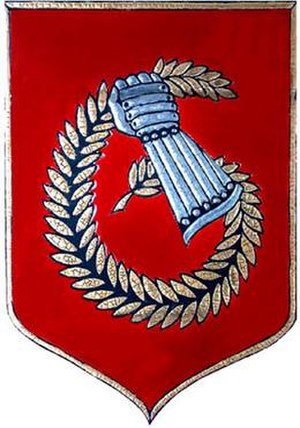
Armée de terre / Overkommandoen for de franske landtropper / 6. Lette panserbrigade i Nîmes
Insigner for 6. BLB
Armée de terre er navnet på den franske hær og den ene af de fire dele som Frankrigs væbnede styrker består af. De tre andre er luftvåbnet, flåden og Gendarmerie nationale. Hæren ledes af stabschefen, som er ansvarlig overfor stabschefen for de væbnede styrker og forsvarsministeren, for at lede organisationen, for at uddanne og øve personellet, for indsættelsen og taktik og strategi i en krigssituation og for at planlægge for udvidelse og vedligeholdelse af hærens materiel.